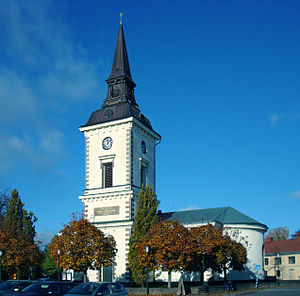
Hjo
Hjo kirke
Hjo er et byområde i Hjo kommun i Västra Götalands län i Sverige. I 2010 var indbyggertallet 6.094.